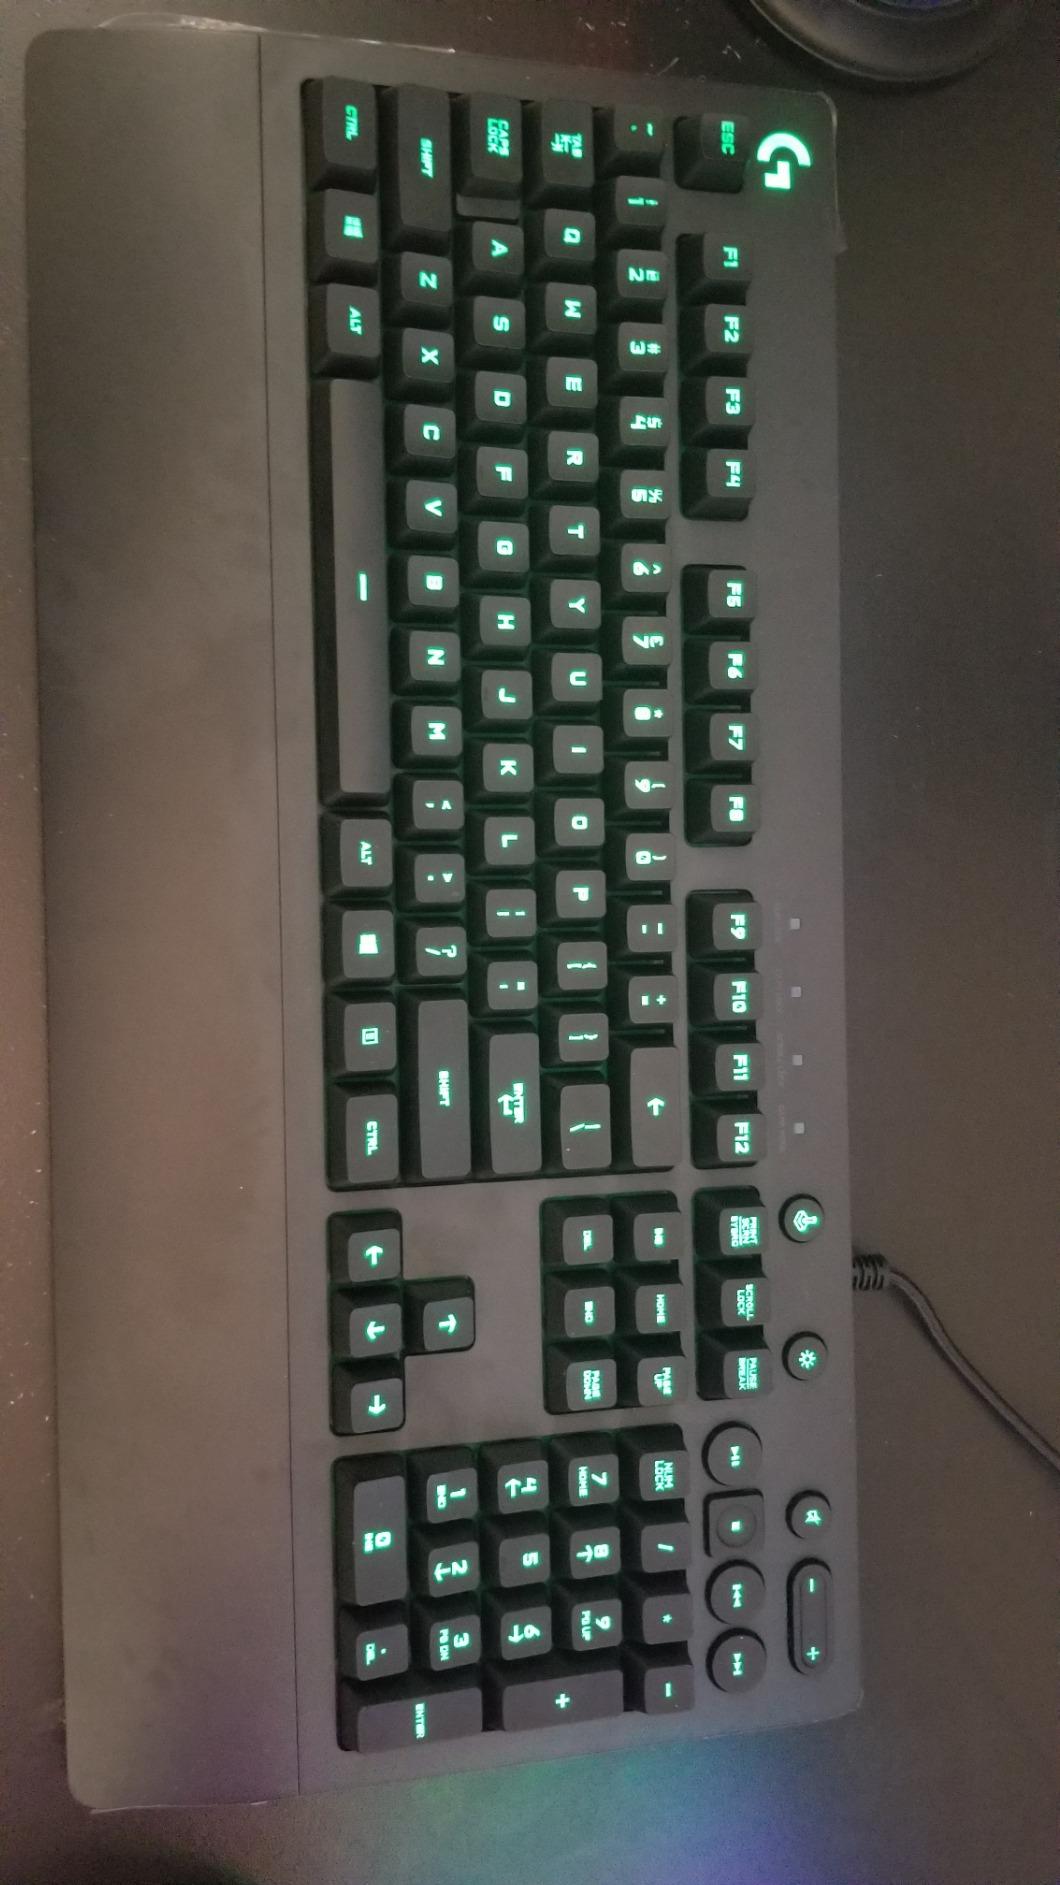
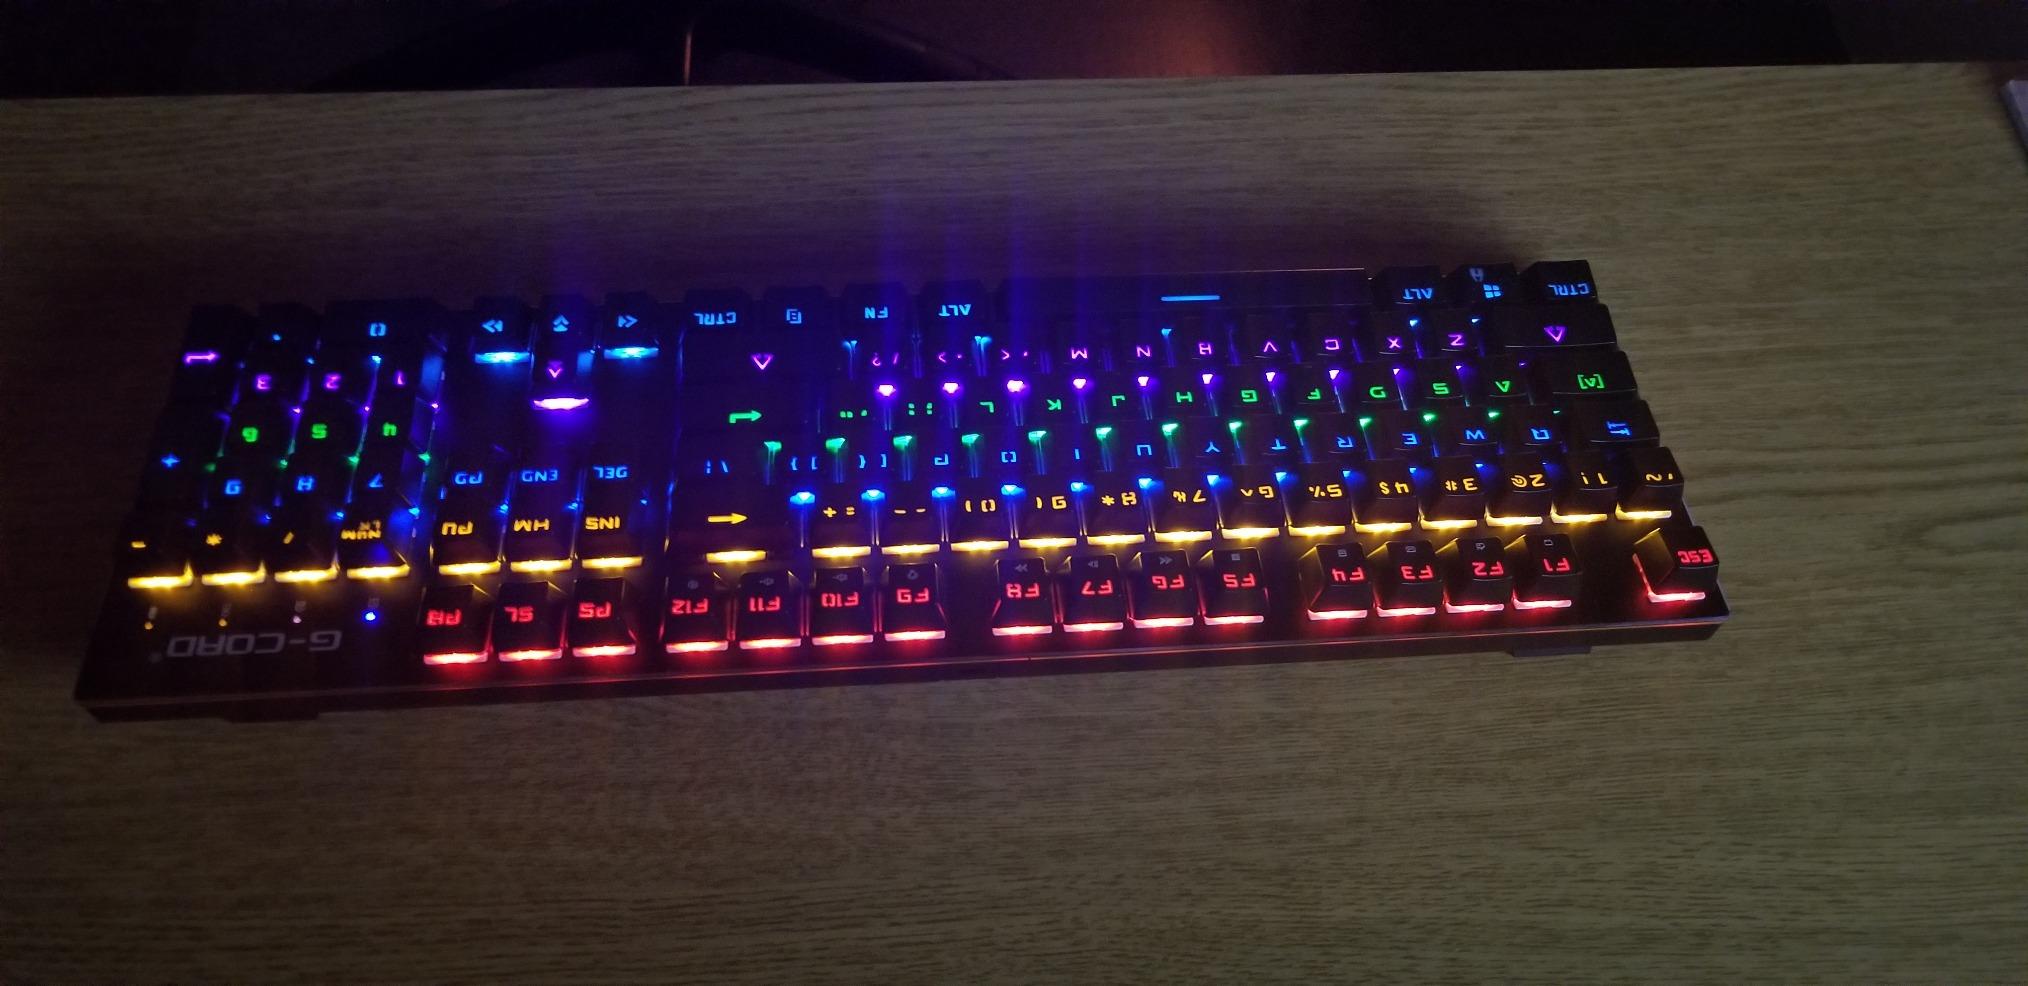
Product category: keyboard
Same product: no